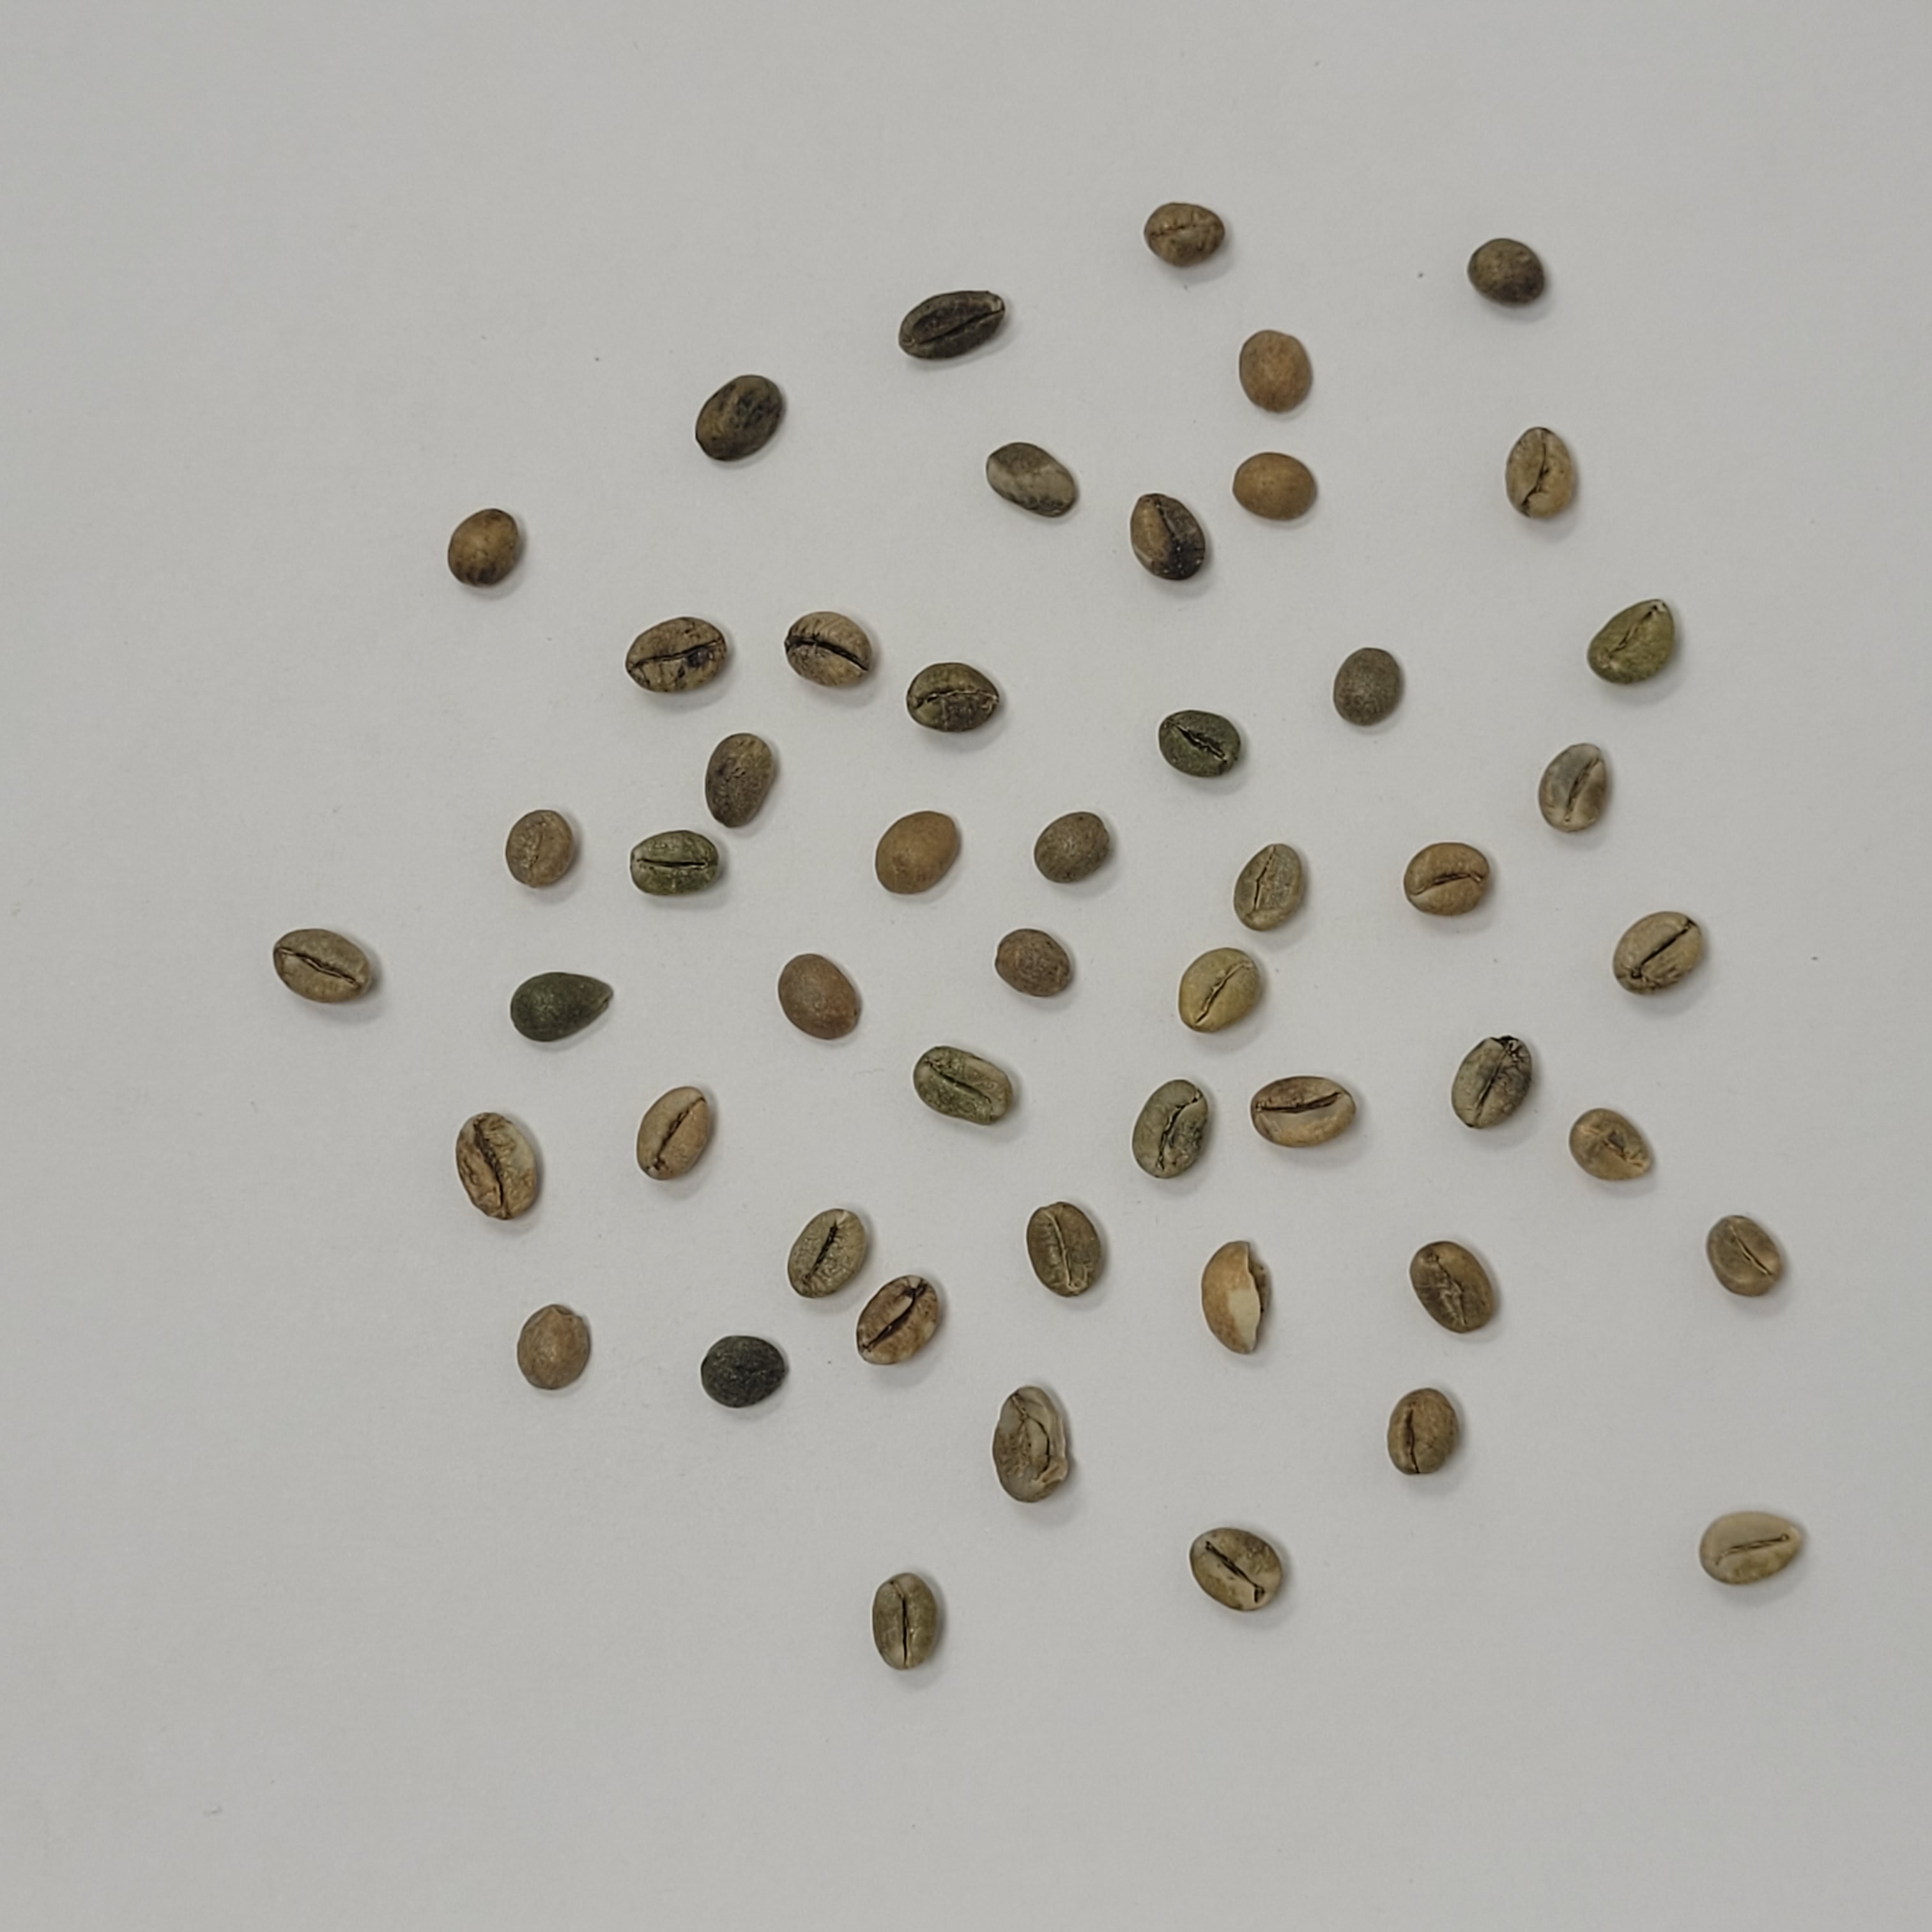
Coffee bean quality grade: C